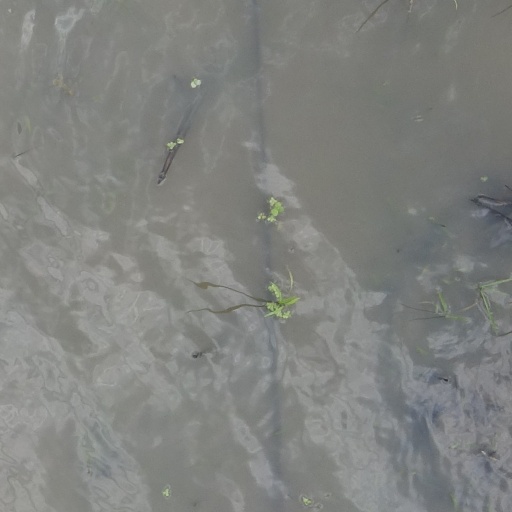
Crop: rice